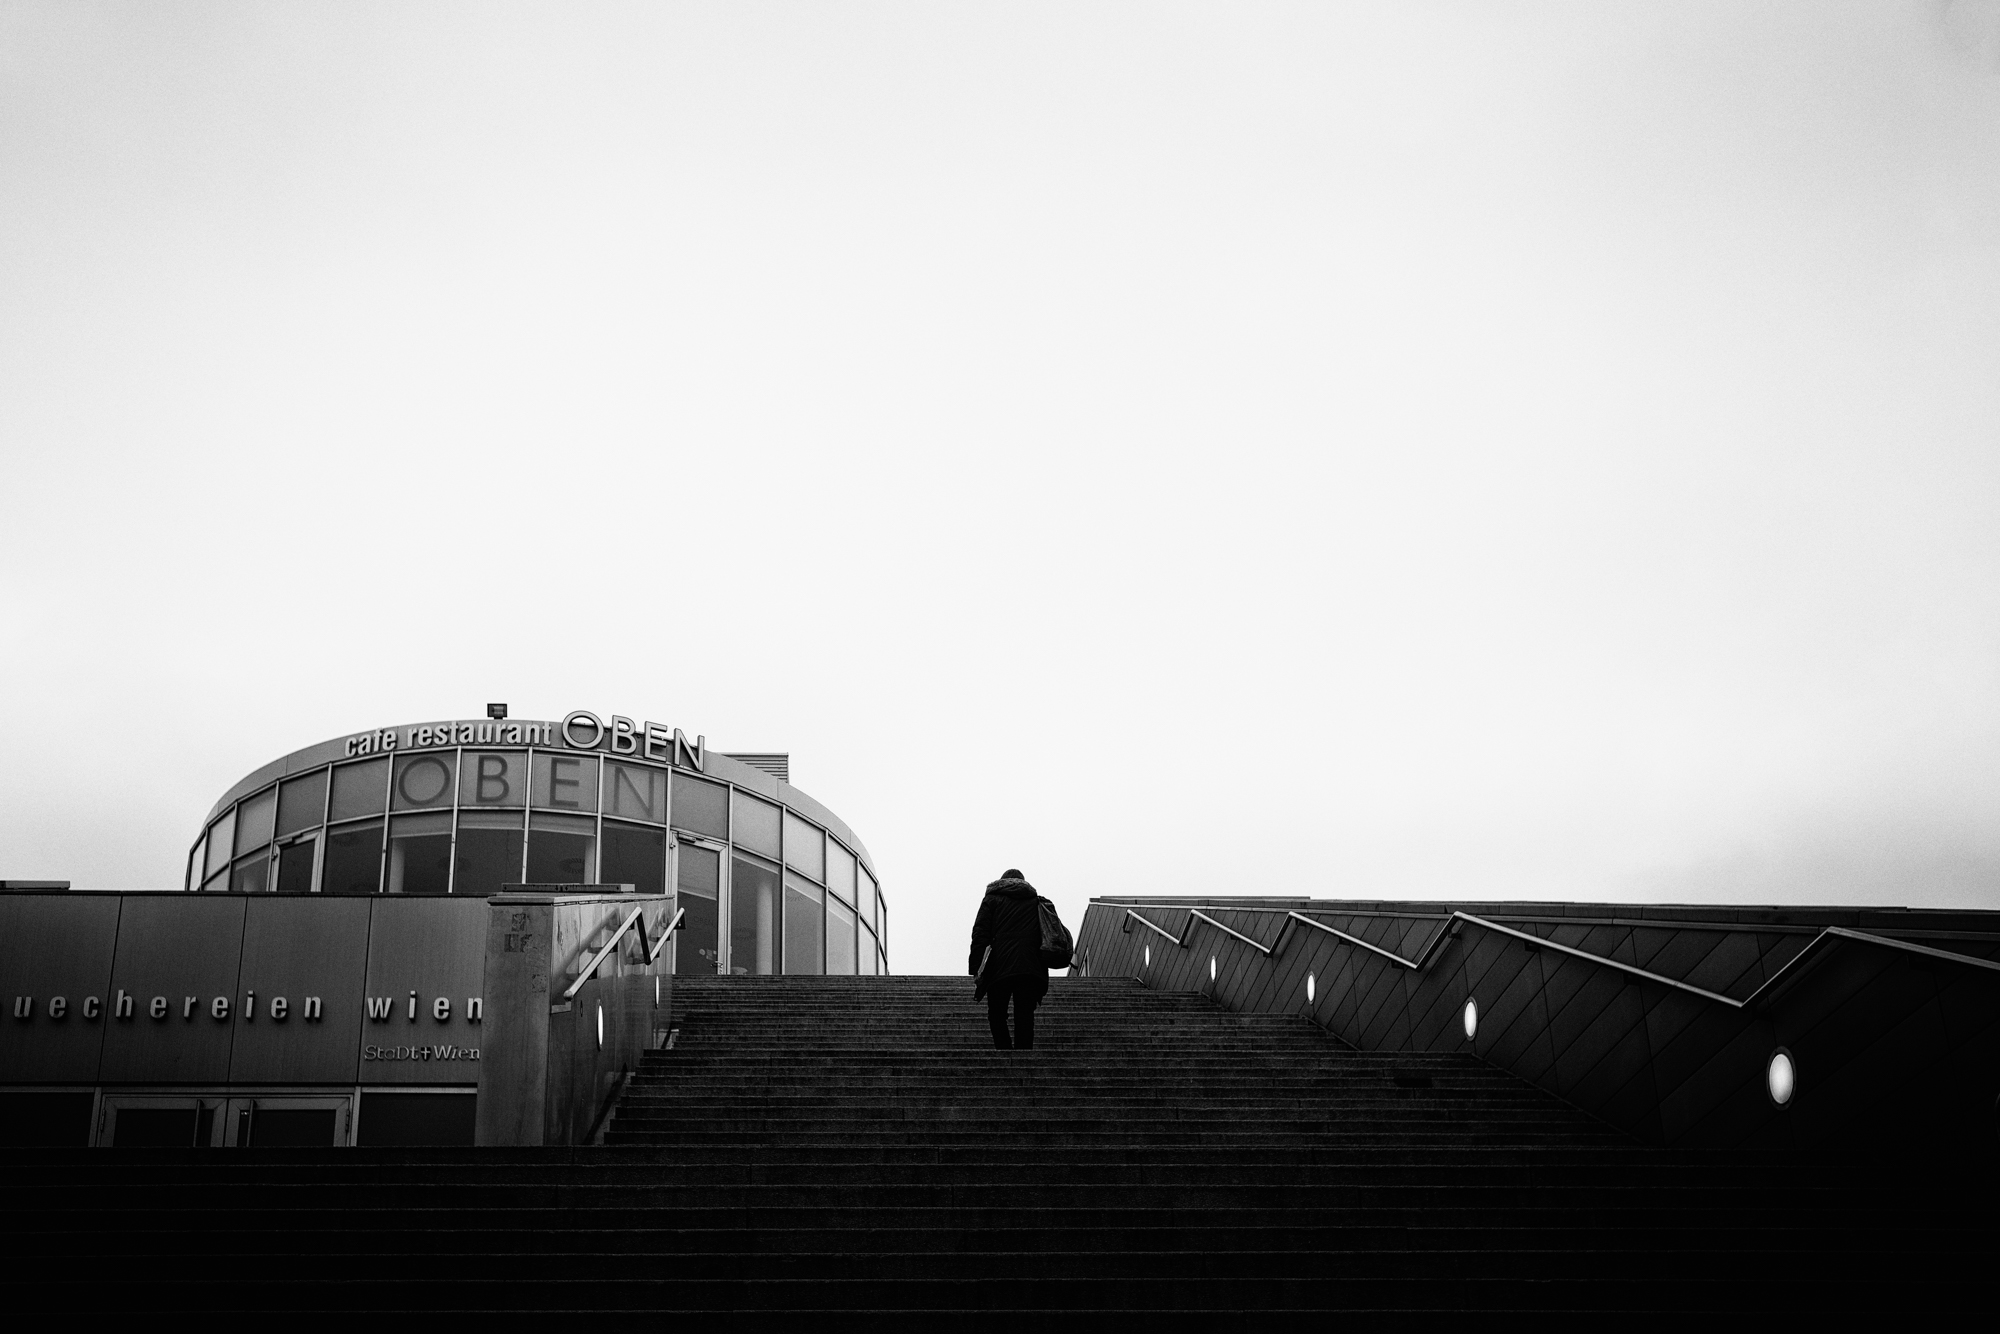
light, black and white, people, white, skyline, street, photography, morning, reflection, darkness, black, monochrome, austria, streetphotography, bw, blackandwhite, candid, vienna, scene, shape, menschen, monochrom, andreas, schalk, voigtlaender35mm14, schalkandreas, monochrome photography, atmosphere of earth